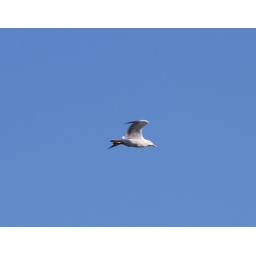
white flyer in a blue sky